Two Against the World (1936 film)

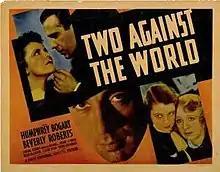

Two Against the World, also known as One Fatal Hour, is a 1936 American melodrama film directed by William C. McGann and starring Humphrey Bogart, Beverly Roberts and Linda Perry. The film is based on the 1930 play "Five Star Final" by Louis Weitzenkorn and is a much shorter remake of the film "Five Star Final", which stars Edward G. Robinson. The main setting has been moved from a newspaper to a nationwide radio network whose owner, Bertram Reynolds, hungry for larger audiences, decides "in the name of public good" to revive the memory of a twenty-year-old murder case, with tragic consequences. The cynical manager of programming, Sherry Scott (Humphrey Bogart), has a crisis of conscience when faced with the deadly results.